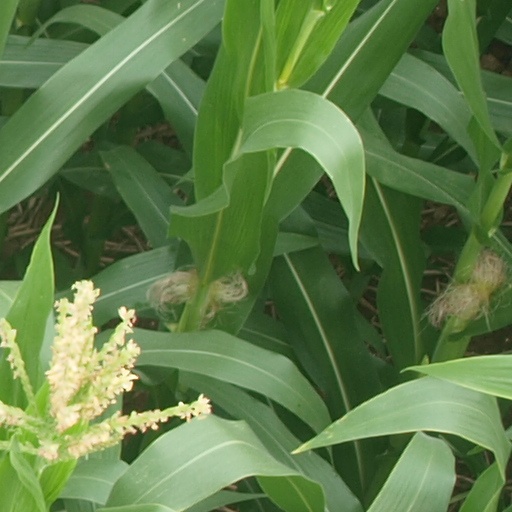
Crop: maize; corn